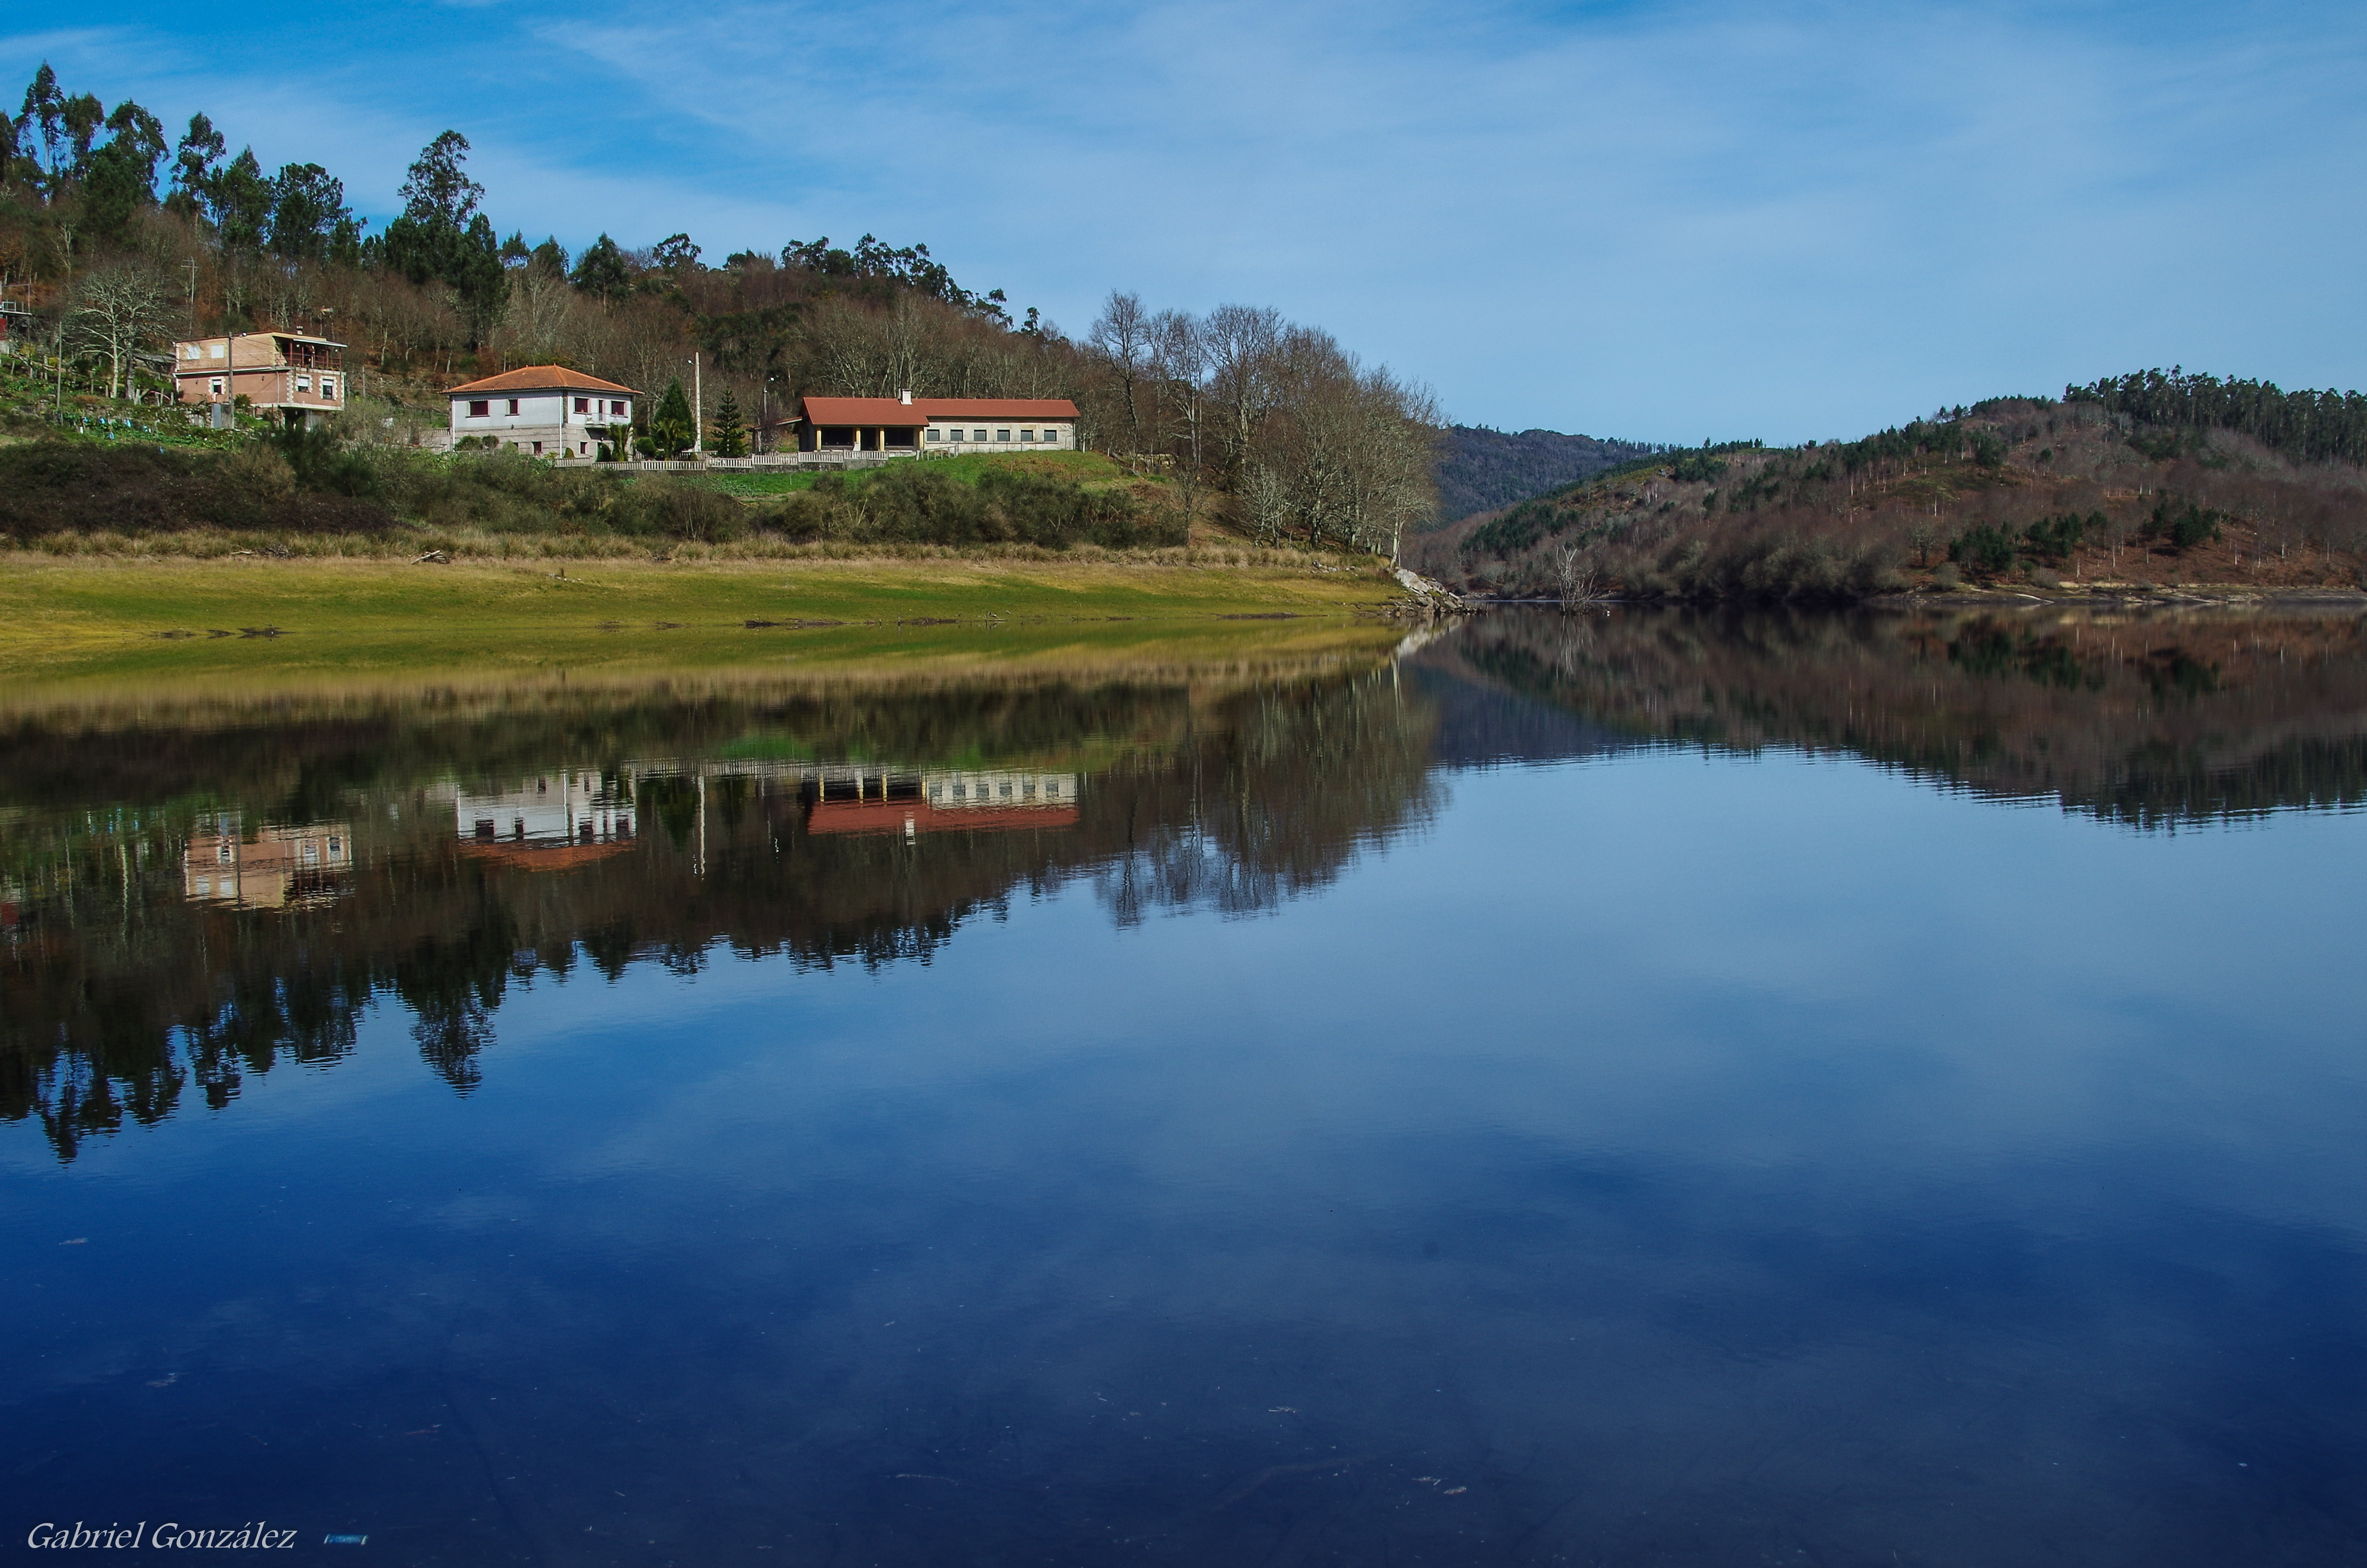
landscape, tree, water, lake, river, pond, reflection, reservoir, waterway, body of water, spain, wetland, espaa, galicia, pontevedra, paisajes, loch, ggl1, gaby1, alama, pontevedragaliciaespaa, pentaxk30, tamron28105